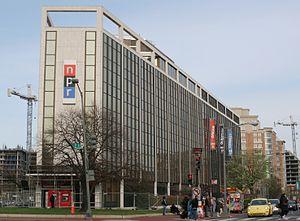
National Public Radio, abrégé en NPR, est le principal réseau de radiodiffusion non commercial et de service public des États-Unis. NPR est une organisation de droit privé, à but non lucratif, qui fédère des stations de radio locales. Elle vend des programmes aux radios membres. NPR a été créé en 1970, à la suite du passage de la loi sur l'audiovisuel public de 1967, qui a créé la Corporation for Public Broadcasting et également conduit à la création du réseau de chaînes de télévision Public Broadcasting Service. Le réseau a été fondé le 24 février 1970, avec 90 stations de radio publiques comme membres de la charte. Cette évolution s'accompagne d'un désengagement du financement public.